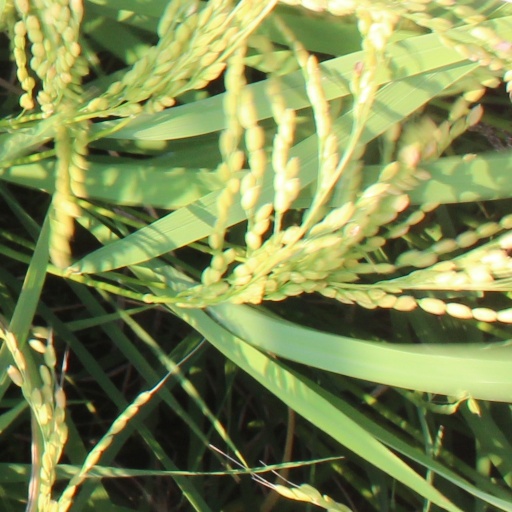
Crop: rice